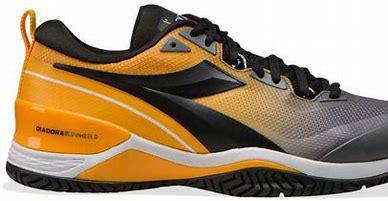
Brand: Diadora
Model: 100